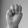
ASL letter: M